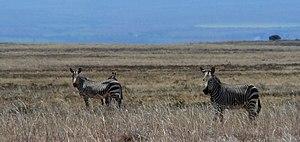
Zèbres de montagne du Cap - Parc national des Zèbres de montagne
Le Karoo succulent est une écorégion terrestre aride d'Afrique australe définie par le WWF et considérée par Conservation International comme un point chaud de biodiversité. Elle appartient au biome des déserts et brousses xériques de l'écozone afrotropicale et se partage entre la Namibie et l'Afrique du Sud.